Akaigawa Station

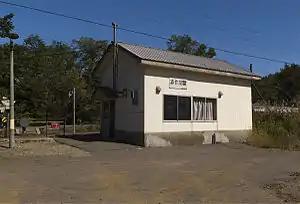

is a railway station in Mori, Kayabe District, Hokkaidō Prefecture, Japan.